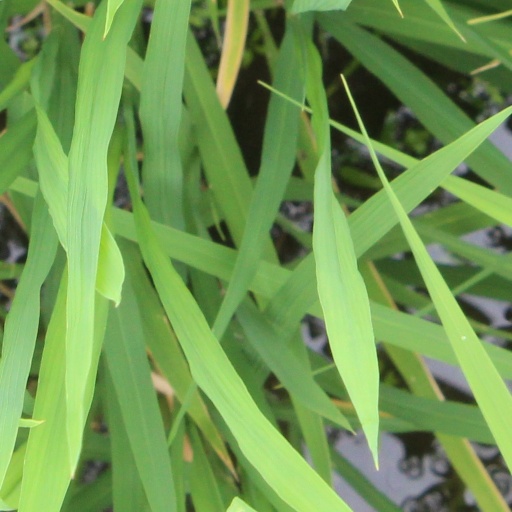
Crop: rice